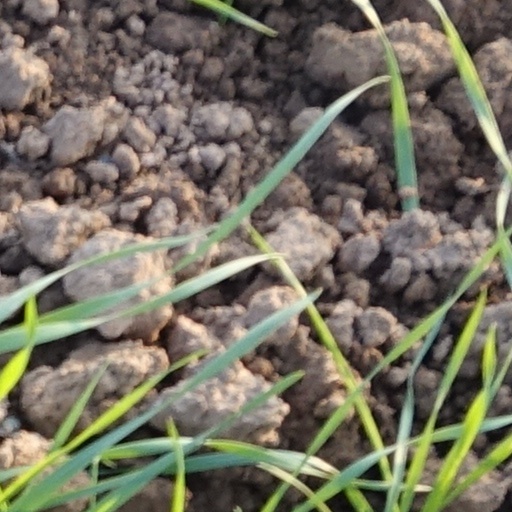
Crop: wheat